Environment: real
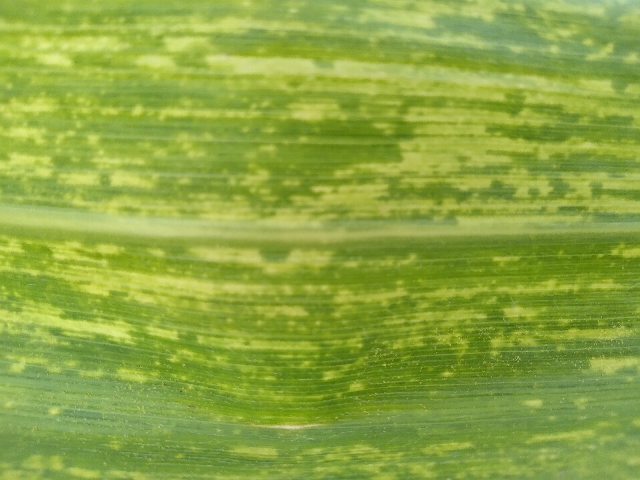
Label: lethal_necrosis